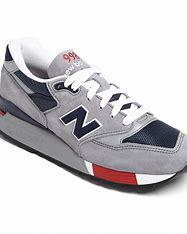
Brand: New
Model: Balance 998